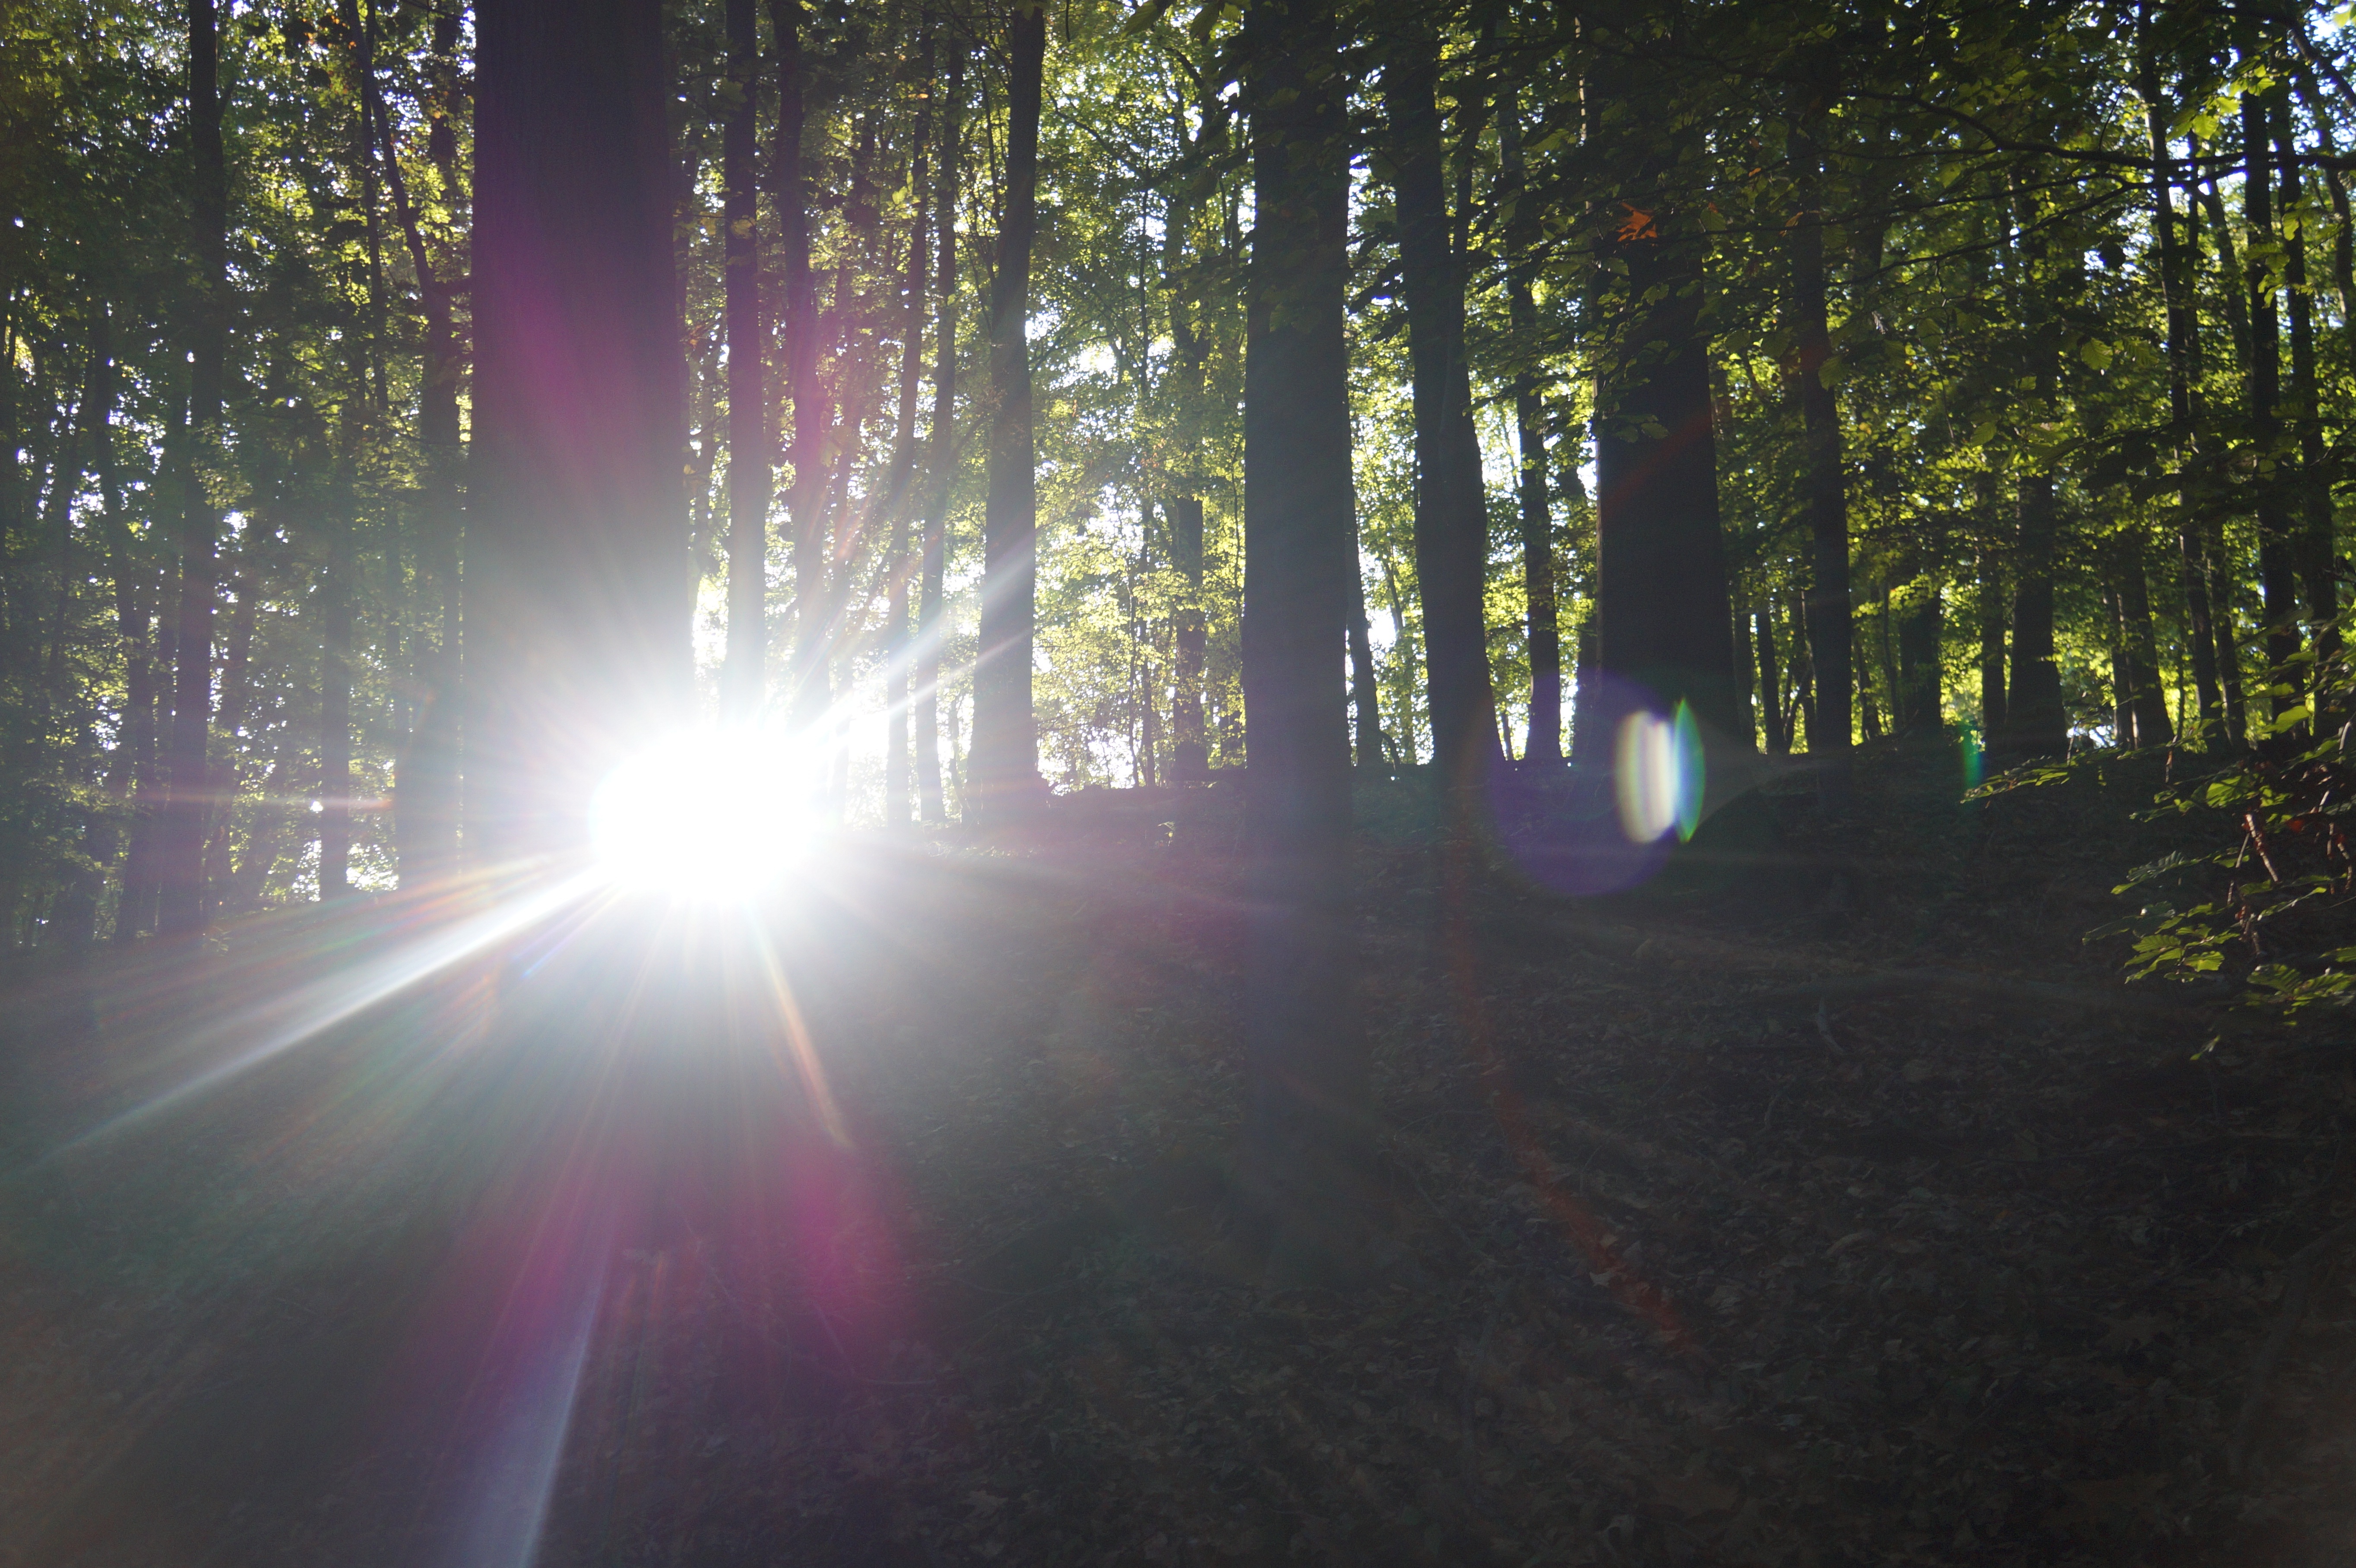
tree, nature, forest, light, sun, night, sunlight, morning, leaf, darkness, trees, rays, sunbeam, aperture stain, atmospheric phenomenon